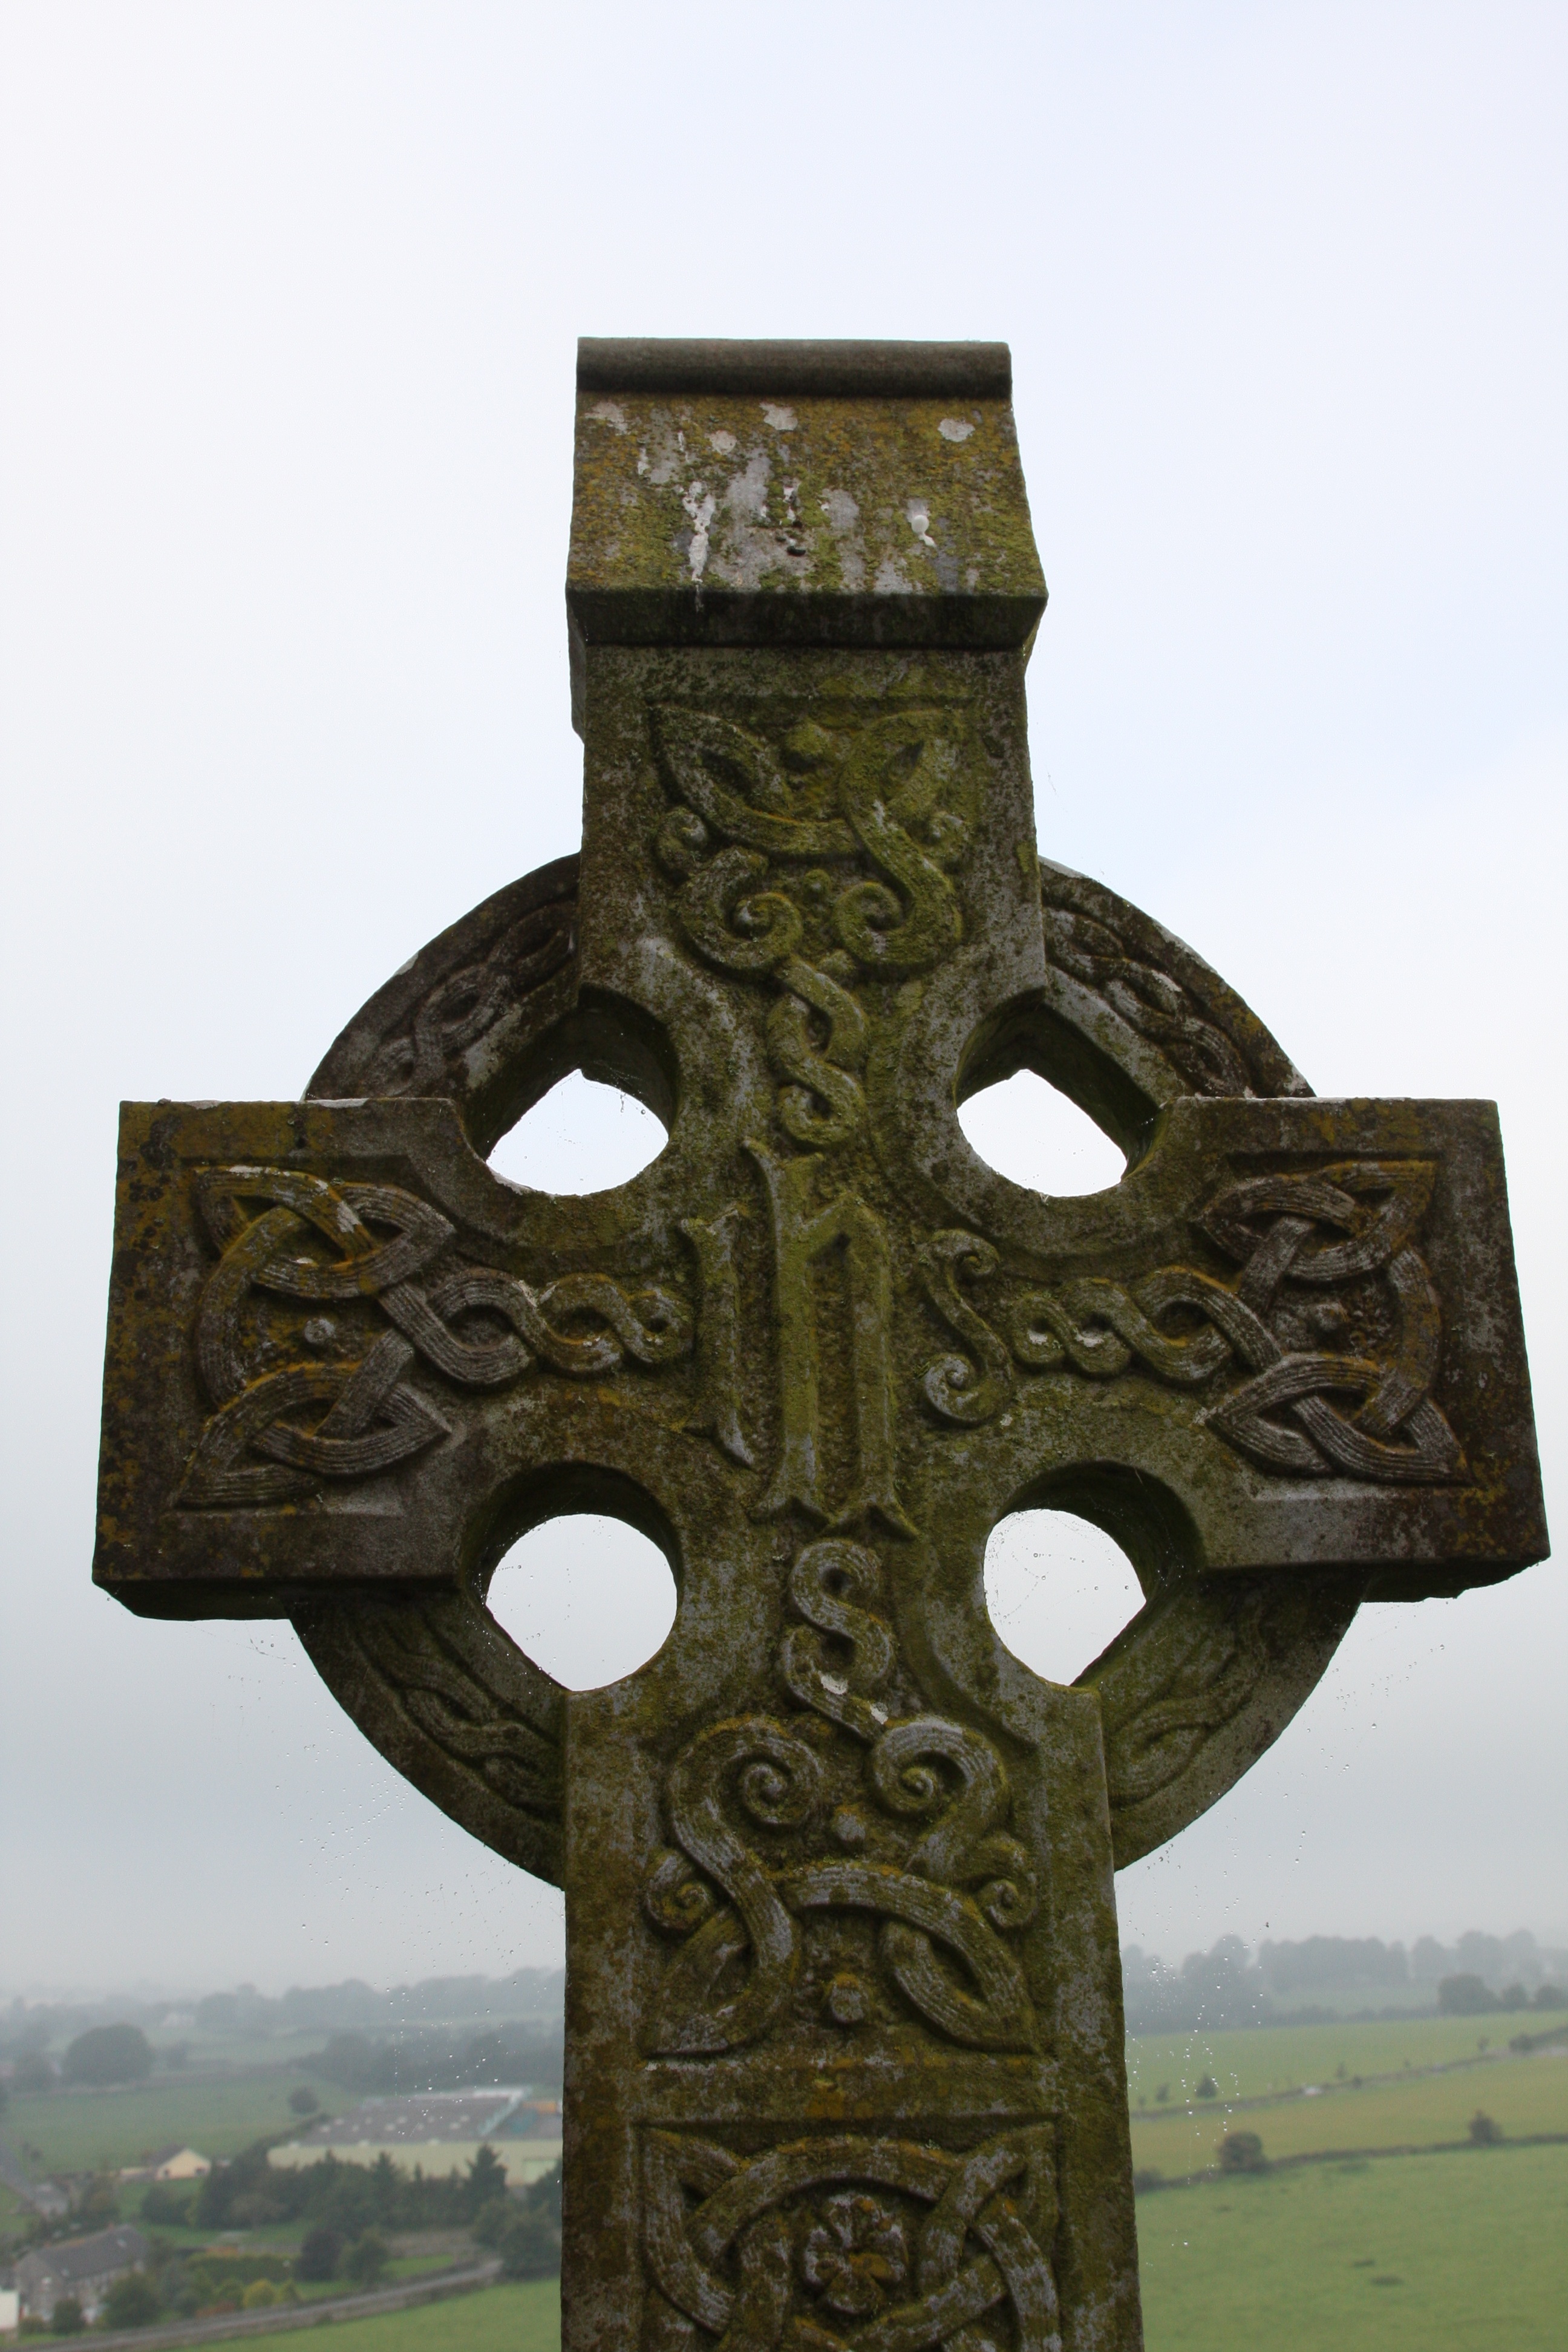
structure, monument, symbol, cross, sculpture, art, culture, ireland, irish, celtic, ancient history, cro, celtic knot